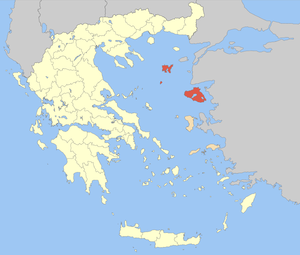
Le nome de Lesbos est l'un des trois nomes de la périphérie de l'Égée-Septentrionale. Il est bordé au Nord par le nome d'Évros et au Sud par celui de Chios. Sa capitale est Mytilène ; il comprend les îles de Lesbos, Límnos et Ágios Efstrátios.